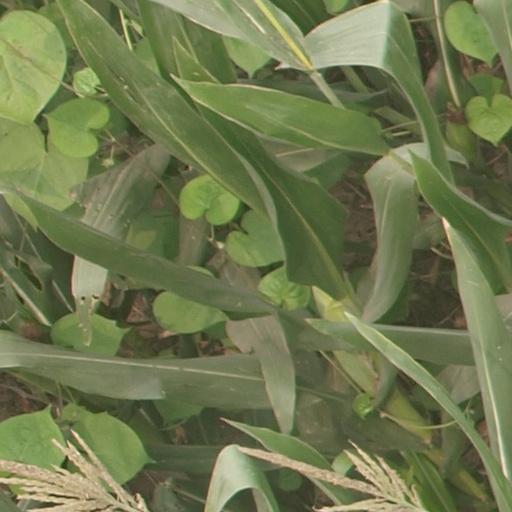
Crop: maize; corn